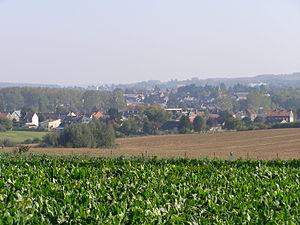
Vue d'ensemble.
Marpent est une commune française, située dans le département du Nord en région Hauts-de-France. Elle est située dans le canton de Maubeuge-Nord, à 10 km du chef-lieu de canton. Elle comptait 2748 habitants au recensement de 2017.